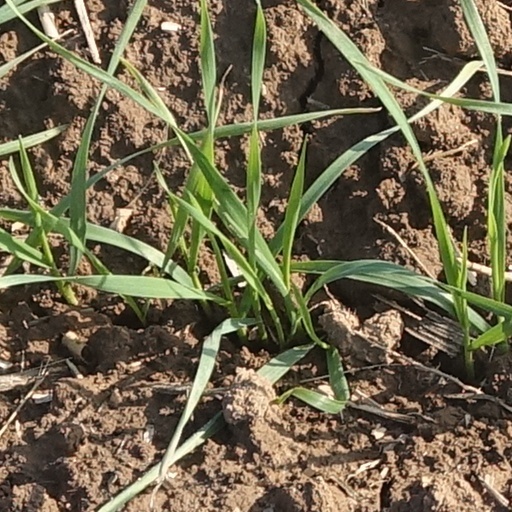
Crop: wheat